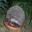
Label: porcupine